Parasite (1982 film)

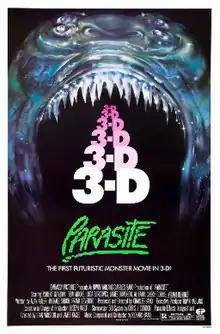
Original theatrical poster

Parasite is a 1982 American science fiction horror film produced and directed by Charles Band. The film is set in a dystopian, post-apocalyptic future in which the United States has been taken over by a criminal organization which unwittingly creates an uncontrollable deadly parasite and sets it loose on the population. The film received negative reviews from film critics, who viewed it as a poorly written B movie with unconvincing special effects. The film features actress Demi Moore in her first major film role.